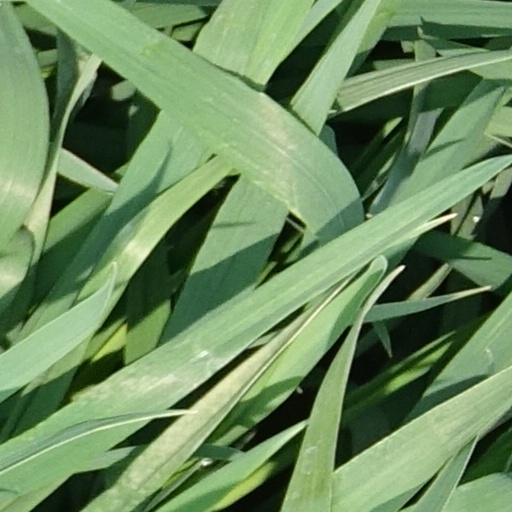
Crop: wheat